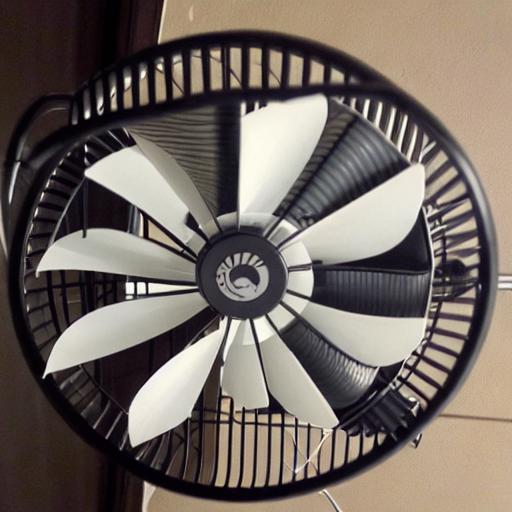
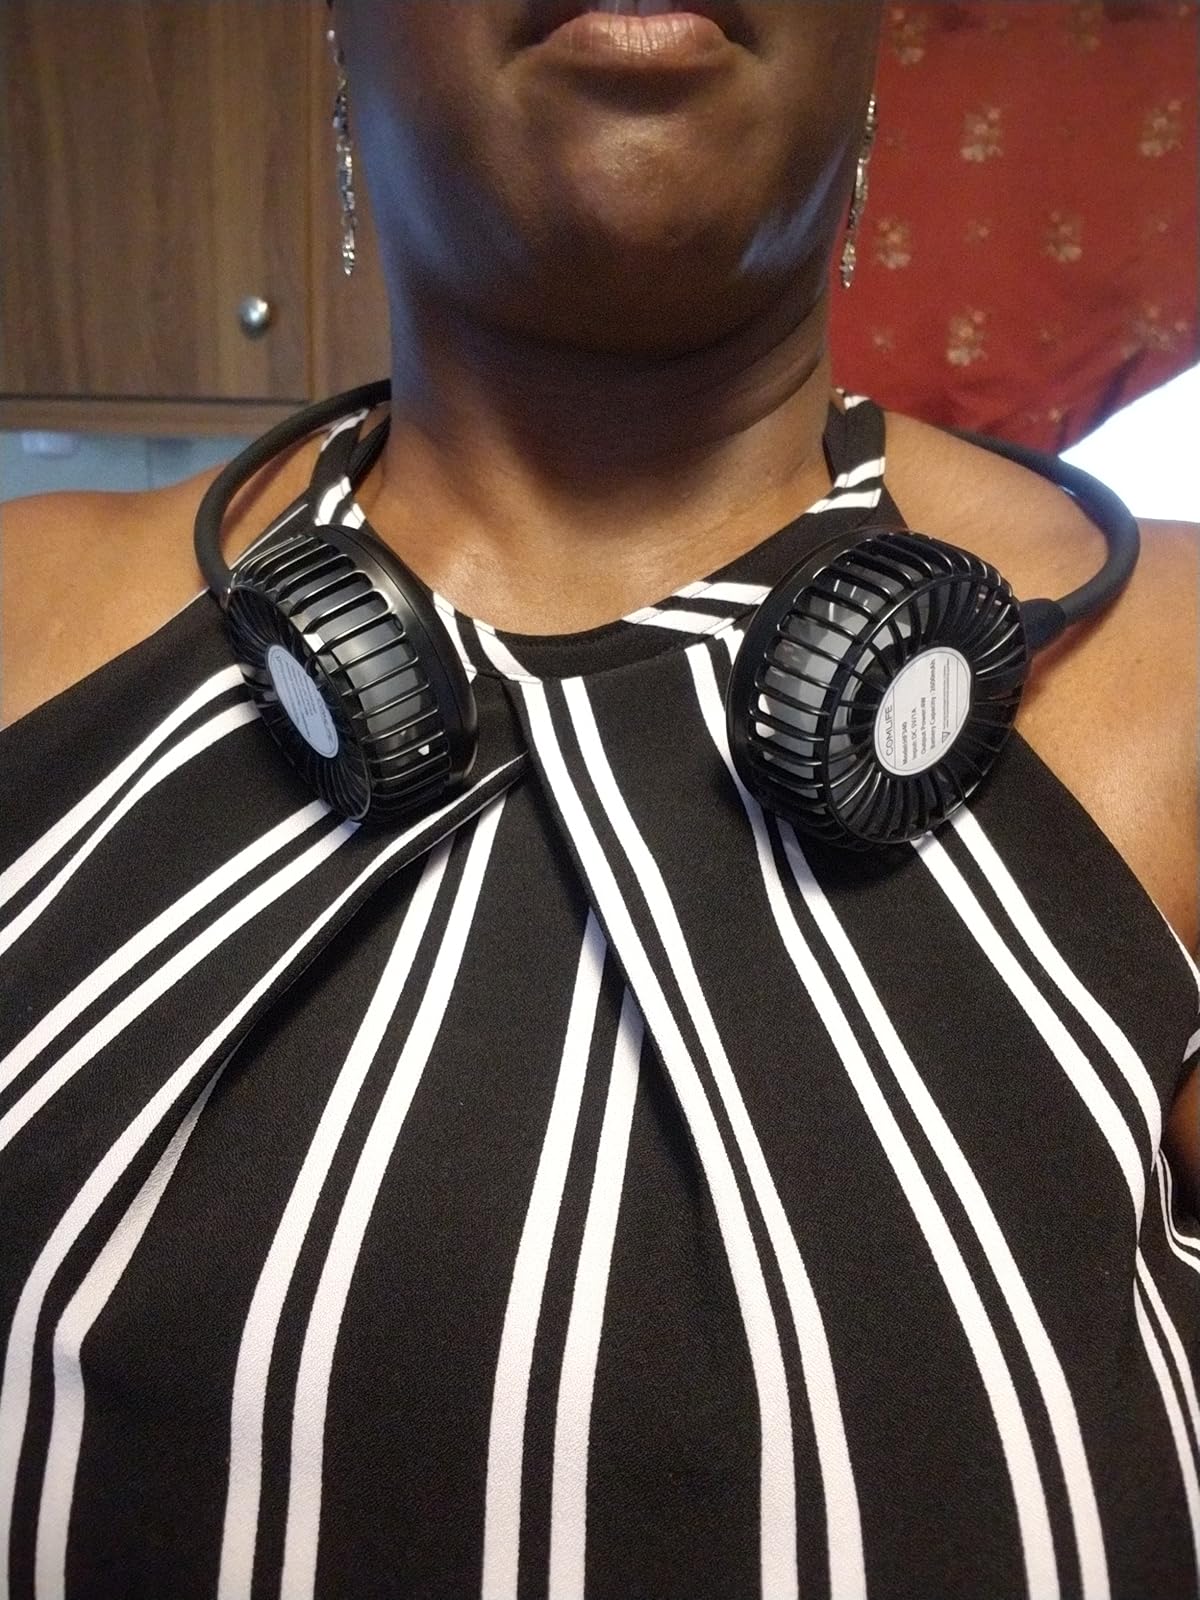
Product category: fan
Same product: no